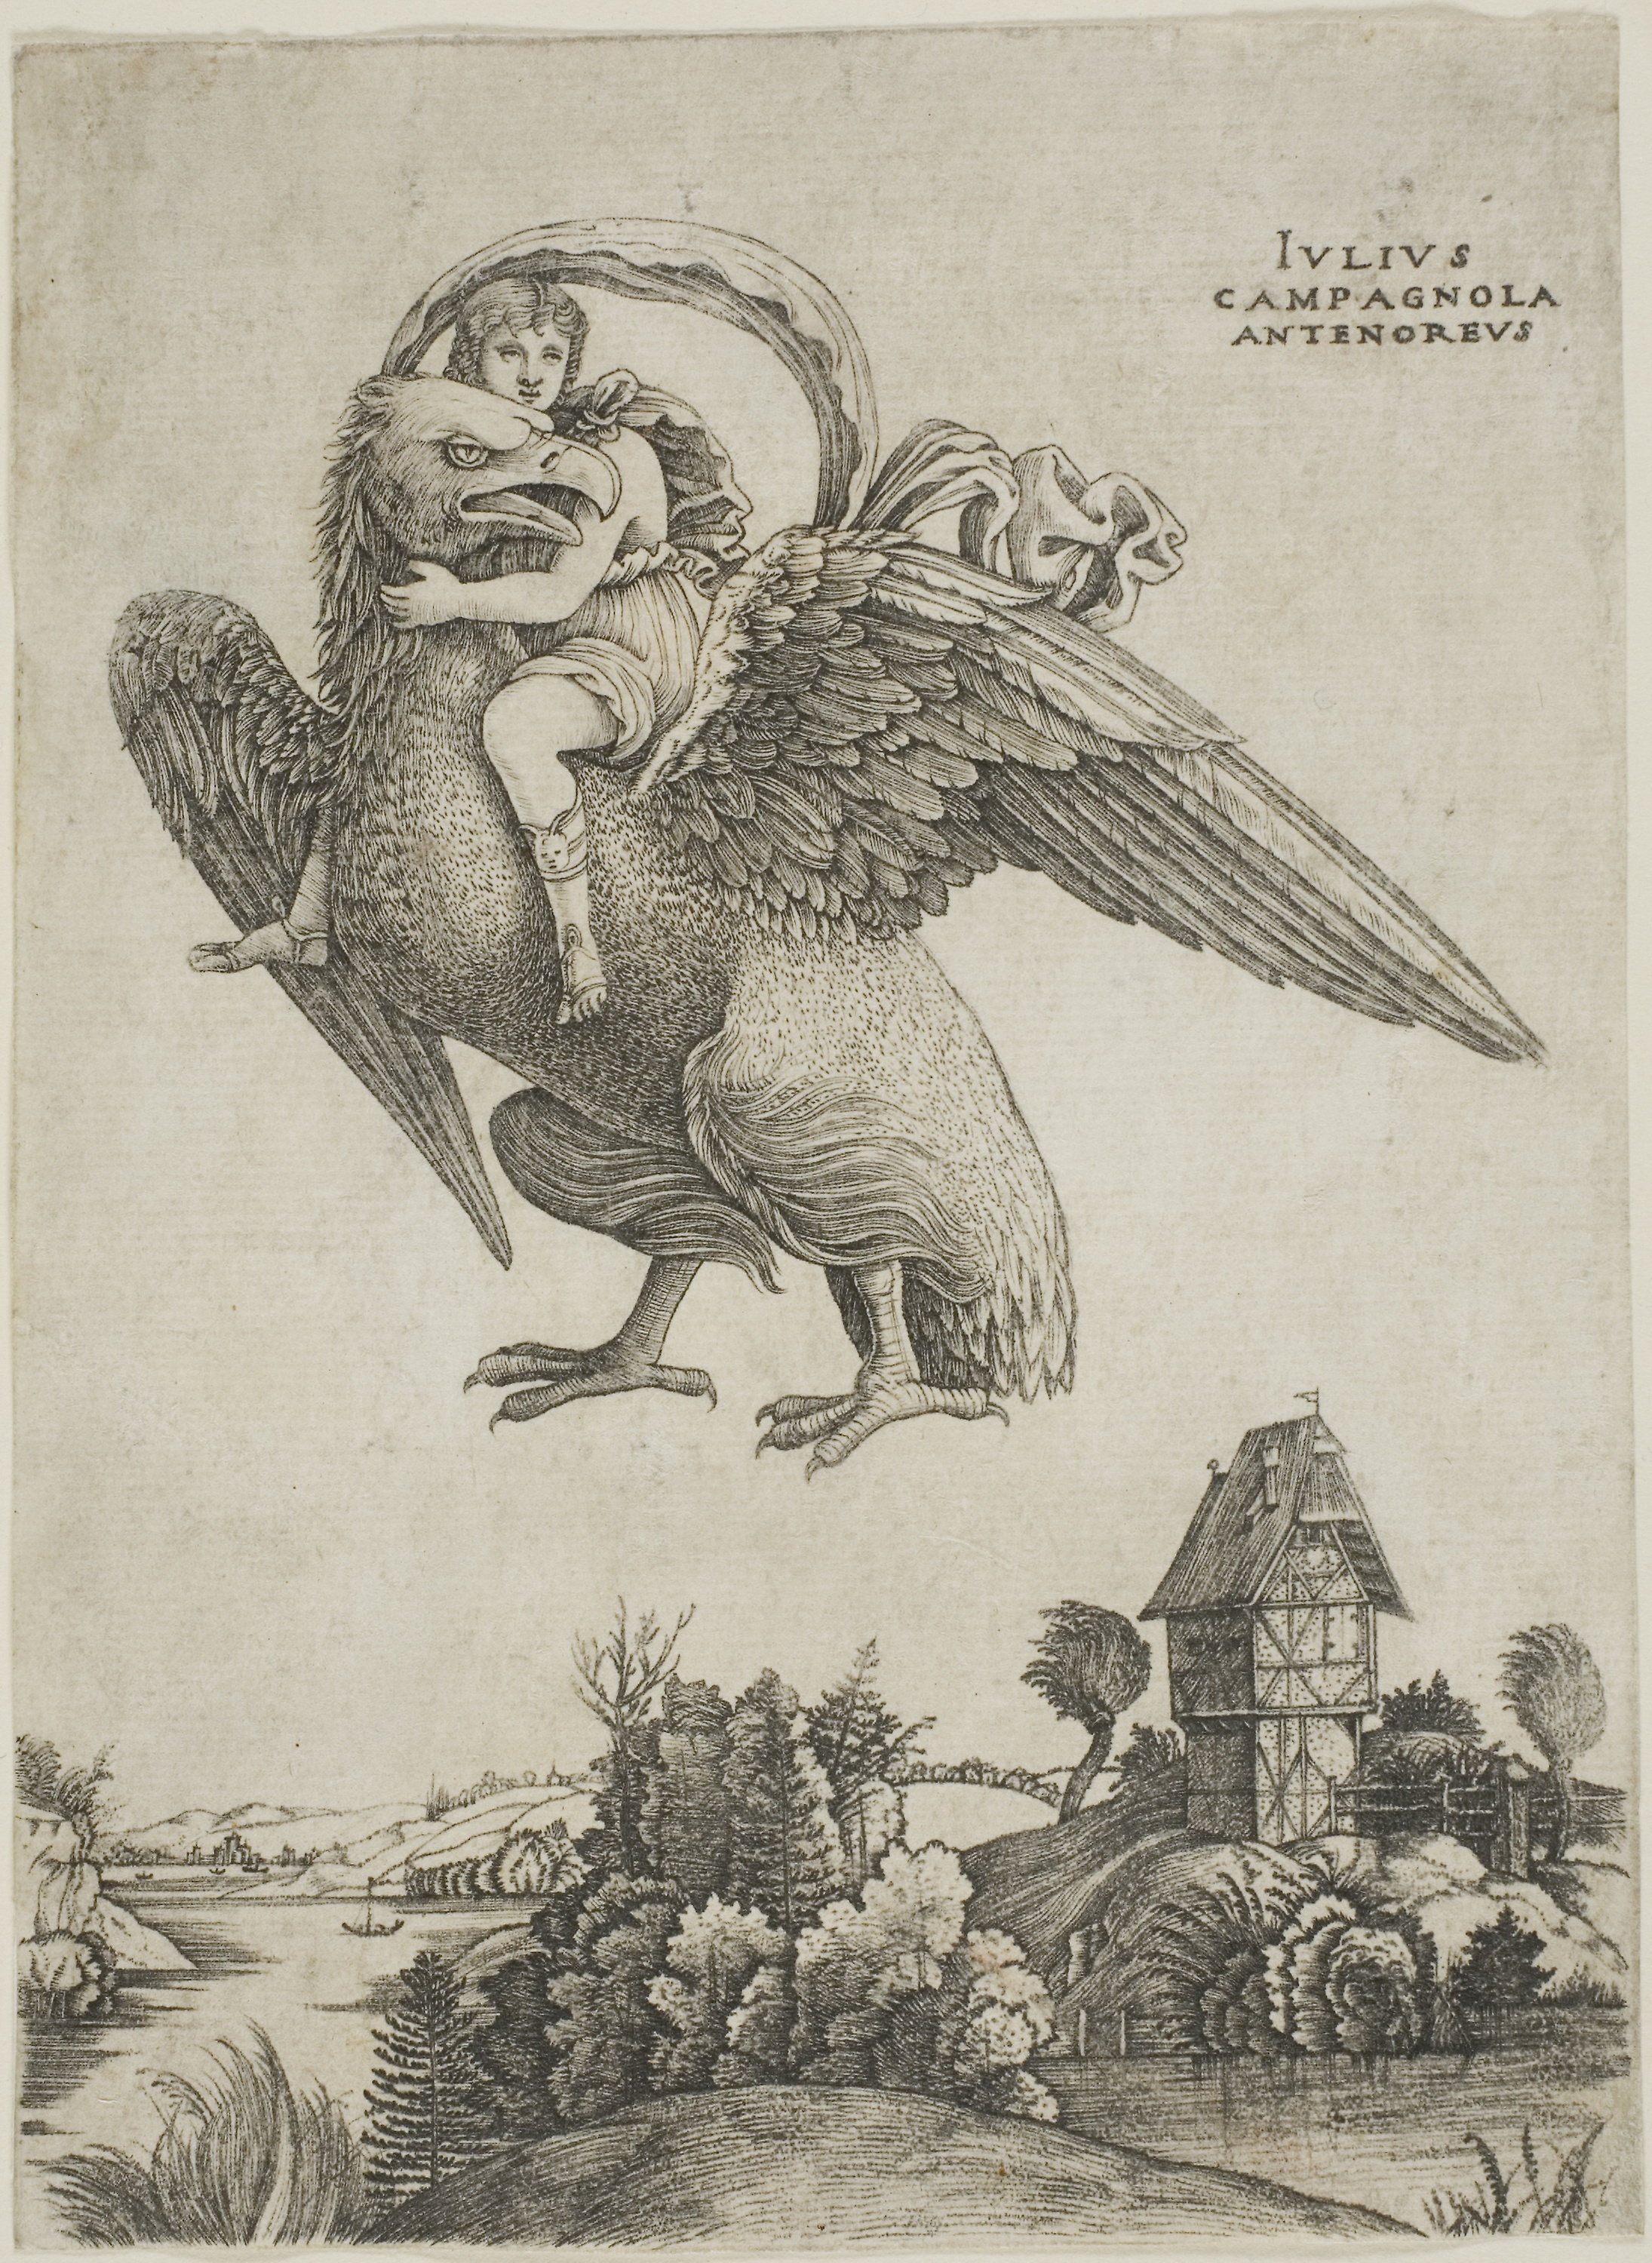
fauna, vertebrate, bird, bird of prey, art, owl, illustration, fictional character, drawing, organism, mythical creature, artwork, sketch, visual arts, beak, tree, printmaking, mythology